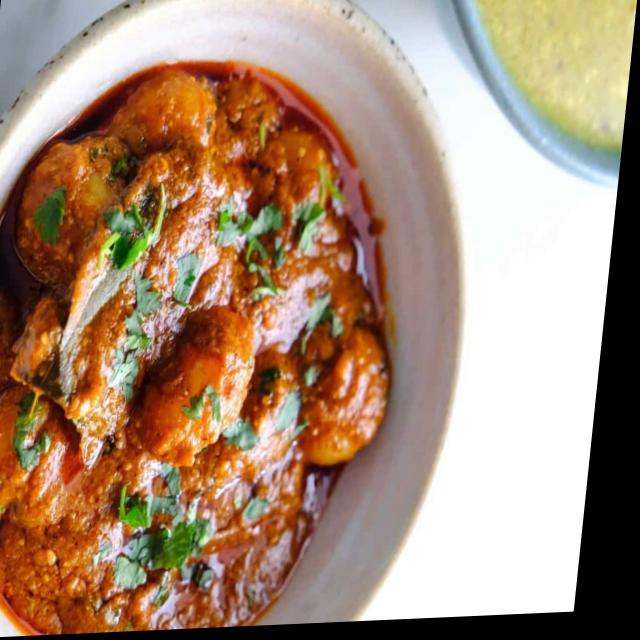
Dish: dum_aloo